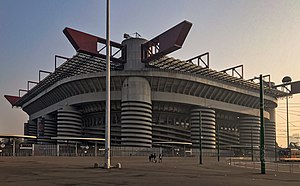
San Siro
San Siro
Stadio San Siro også kendt som Stadio Giuseppe Meazza er et fodboldstadion i Milano, Italien. Det er hjemmebanen for to af de største og mest succesfulde Serie A klubber AC Milan og Inter og er et af de mest berømte stadioner i verden. Selvom det officielt blev omdøbt til ære for Giuseppe Meazza, som spillede for klubberne i 1930'erne og 1940'erne, bliver navnet San Siro stadig brugt mest. Med blandt andet et kort mellemrum fra tilskuerne til banen og et stort tag regnes det for at have en af de bedste atmosfærer overhovedet.